Oakleigh Garden Historic District

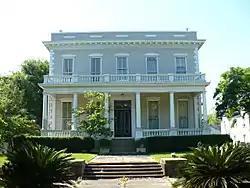
1005 Government Street

The Oakleigh Garden Historic District is a historic district in Mobile, Alabama, United States. It was placed on the National Register of Historic Places on 13 April 1972. It is centered on Washington Square and was originally bounded by Government, Marine, Texas, and Ann Streets. A boundary increase on 30 January 1991 increased the boundaries to Rapier Avenue, Selma, Broad, and Texas Streets. The district covers and contains 288 contributing buildings. The buildings range in age from the 1820s to the 1940s with most in a variety of 19th-century architectural styles.